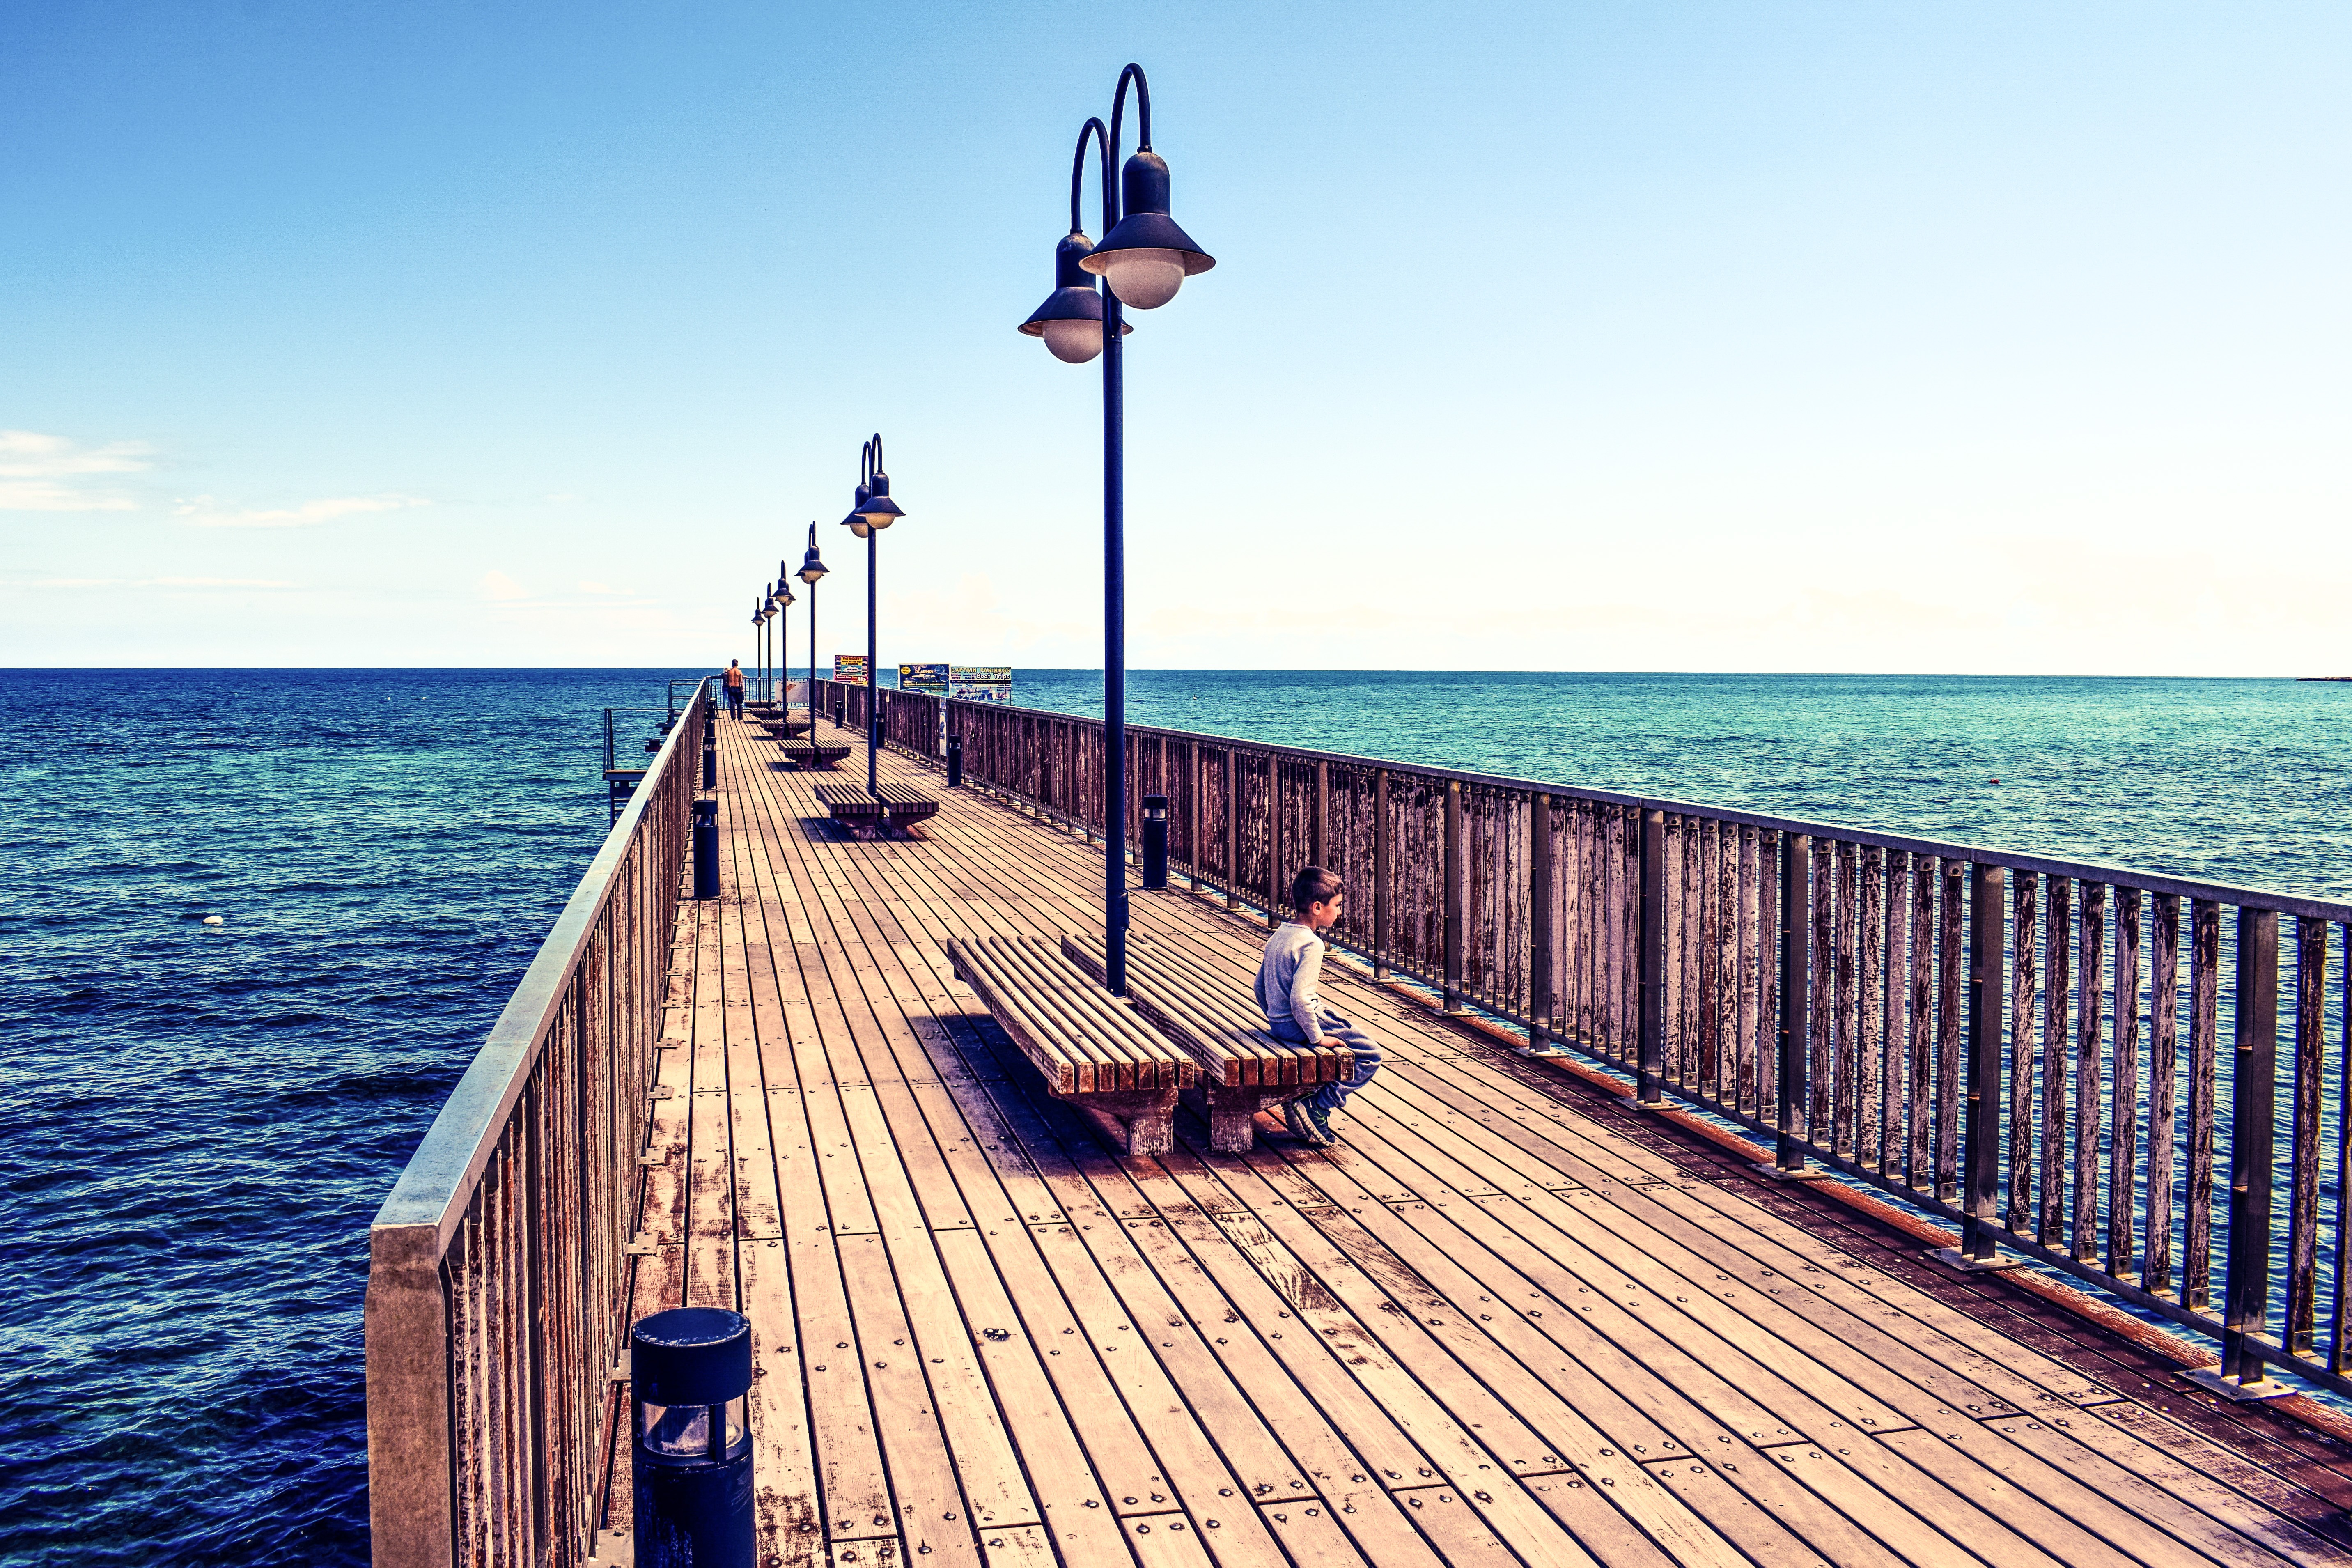
beach, sea, coast, ocean, horizon, dock, boardwalk, pier, walkway, vacation, vehicle, bay, marina, wooden, cyprus, quay, protaras